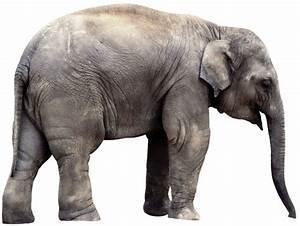
elephant